Red-headed bullfinch

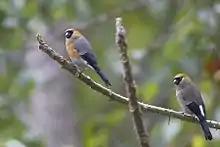
Male and female from Pangolakha Wildlife Sanctuary, East Sikkim, India.

The red-headed bullfinch (Pyrrhula erythrocephala) is a species of finch in the family Fringillidae, found all across the Himalayas and adjacent highlands. It is found in Bhutan, northern India, Nepal and adjacent southern Tibet. Its natural habitat is temperate forests.